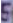
Number: 5